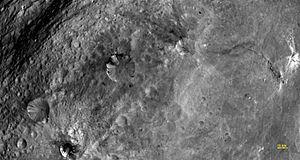
Vesta, officiellement désigné par (4) Vesta, est un astéroïde de la ceinture principale. Il fut le quatrième astéroïde découvert, le 29 mars 1807 par Heinrich Olbers, et porte le nom de la déesse romaine Vesta.